List of Canadian Idol finalists

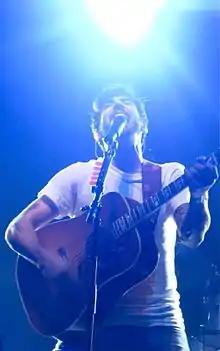
Jacob Hoggard, the lead singer of Hedley, finished third on the second season of Canadian Idol.

"Canadian Idol" was a Canadian interactive reality game show series. The series premiered their first season in 2003 on CTV and was on air for six seasons. Based on the American version of the show, "American Idol", it is part of the Idol series. "Canadian Idol" was the most-watched Canadian English-language television series of 2008. The show began with a tour across Canada, in which singers audition in front of four judges: Jake Gold, Sass Jordan, Zack Werner, and Farley Flex. The show was cancelled due to the slowing economy.